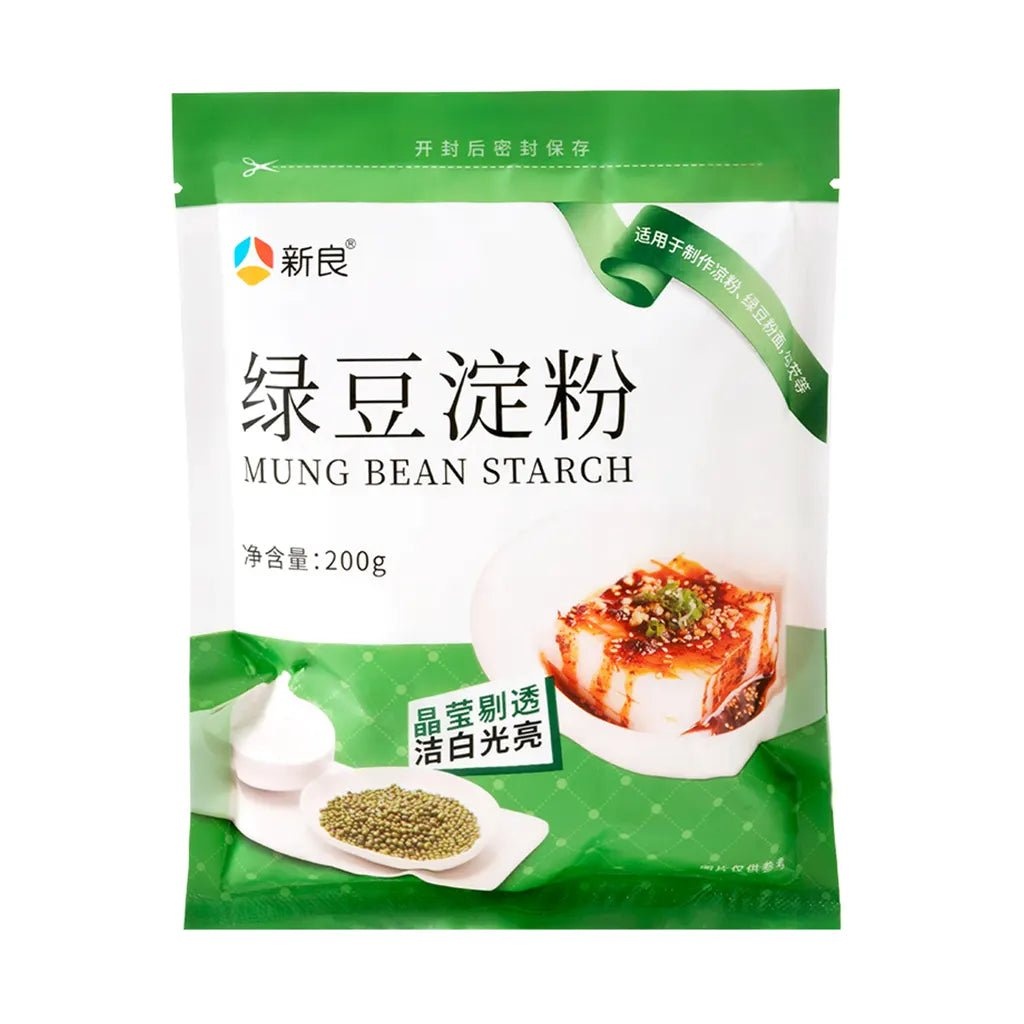
L'amido di Fagiolo Mungo 200g
Brand: 新良
Descrizione del Prodotto: L'amido di fagiolo mungo è un prodotto naturale ottenuto da fagioli mungo di alta qualità, finemente lavorato per creare un amido versatile. Caratterizzato da un'elevata viscosità e bassa capacità di assorbimento dell'acqua, è ideale per preparare una varietà di piatti tradizionali come le tagliatelle fredde, il gel di amido, e per addensare salse. Grazie alle sue eccellenti proprietà gelificanti e alla consistenza fresca, l'amido di fagiolo mungo è un ingrediente essenziale in molte ricette della cucina cinese. Caratteristiche del Prodotto: Elevata Viscosità: L'amido di fagiolo mungo è noto per la sua eccezionale viscosità, che consente di formare rapidamente una pasta uniforme durante la cottura. È perfetto per preparare piatti come le tagliatelle fredde e il gel di amido, conferendo loro una consistenza liscia e elastica. Bassa Capacità di Assorbimento dell'Acqua: Rispetto ad altri amidi, l'amido di fagiolo mungo assorbe meno acqua, rendendolo più facile da controllare durante la preparazione, permettendo di ottenere la densità desiderata con precisione. È ideale per addensare salse e zuppe. Versatilità: L'amido di fagiolo mungo è estremamente versatile. Può essere utilizzato per preparare snack tradizionali come le tagliatelle fredde e il gel di amido, oppure per addensare salse, migliorando la consistenza e la lucentezza dei piatti. Naturale e Salutare: Realizzato con fagioli mungo naturali, l'amido conserva i nutrienti del legume, senza l'aggiunta di additivi. È un'opzione salutare per chi cerca un'alimentazione naturale. Consigli d'Uso: Preparazione di Tagliatelle Fredde: Mescola l'amido di fagiolo mungo con acqua e cuoci a vapore per ottenere sottili strati di pasta. Raffredda e taglia a strisce per creare tagliatelle fredde fresche e elastiche, perfette con condimenti saporiti. Preparazione di Gel di Amido: Mescola l'amido di fagiolo mungo con acqua e cuoci fino a ebollizione. Versa in uno stampo e lascia raffreddare per ottenere un gel di amido liscio e rinfrescante, ideale per i mesi estivi. Addensare Salse: Aggiungi una miscela di amido di fagiolo mungo e acqua a zuppe, salse o piatti saltati per aumentarne la densità, migliorando la consistenza e conferendo una lucentezza appetitosa. Dolci Tradizionali: Utilizza l'amido di fagiolo mungo per preparare dolci tradizionali come il dolce ai fiori di osmanto o il dolce di fagioli mungo, donando loro una consistenza fine e setosa.
Category: Food, Beverages & Tobacco > Food Items > Cooking & Baking Ingredients > Cooking Starch